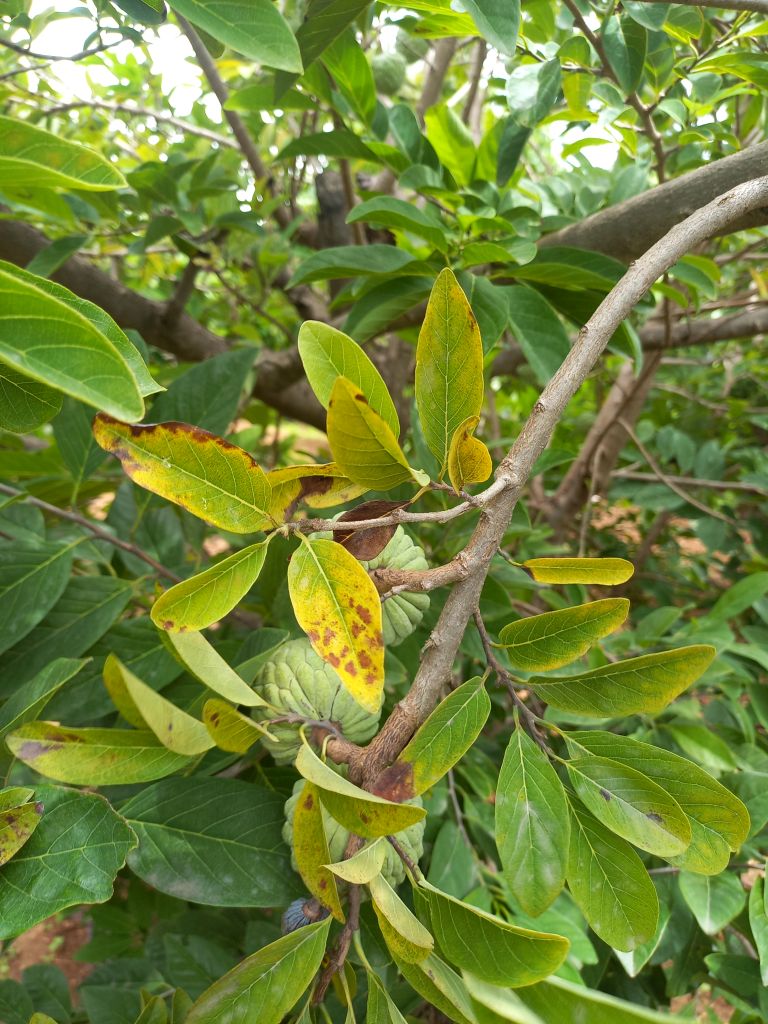
Disease label: Leaf spot on Leaves